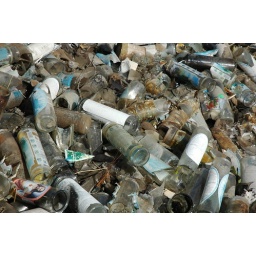
Broken glass candle offerings discarded in heaps behind roadside shrines, Sonora Desert, Highway 2, Mexico